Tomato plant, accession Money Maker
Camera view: vertical (180 deg); turntable rotation: 0 degrees
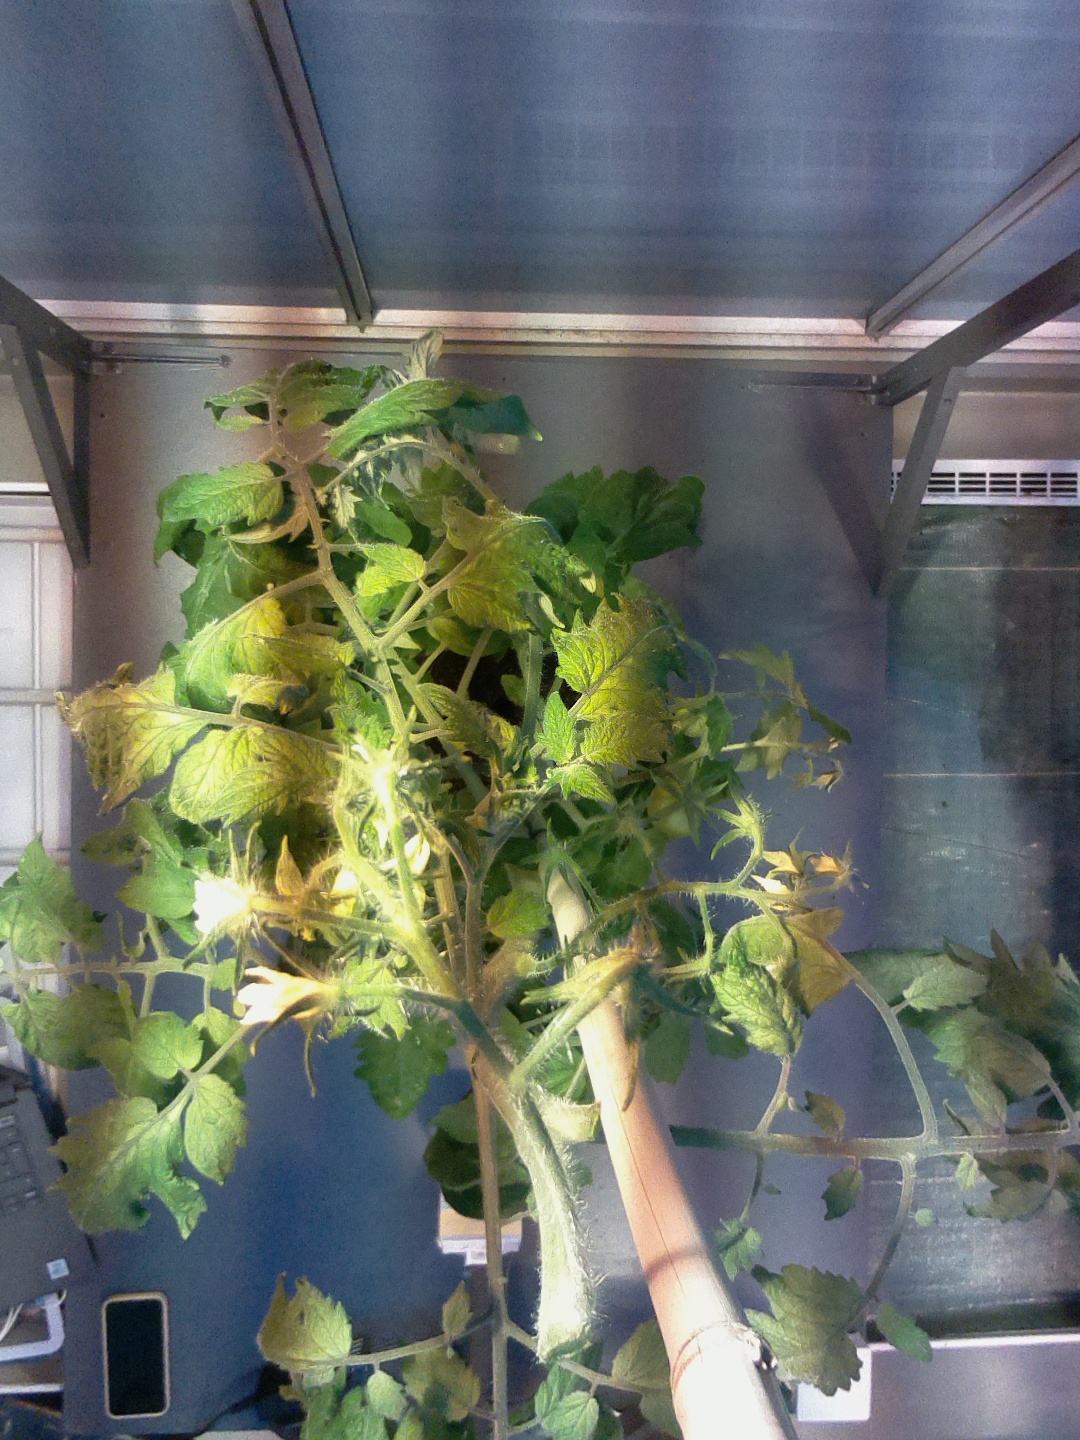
BBCH growth stage 71: 10%-20% of final fruit size